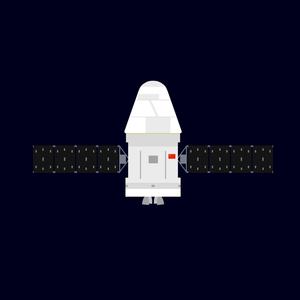
New crewed Chinese spacecraft that made its first flight in May 2020 on the first CZ-5B
Le vaisseau spatial habité chinois de nouvelle génération, est un véhicule spatial réutilisable développé et construit par la Société de sciences et technologies aérospatiales de Chine dans le cadre du programme spatial du pays. Il est destiné à servir de vaisseaux de transport d'astronautes et de cargo jusqu'à la future station spatiale modulaire chinoise et à des missions vers la Lune.